Mustafa Kemal Atatürk

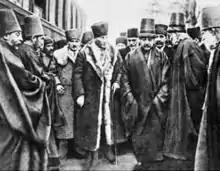
Mustafa Kemal in 1923, with members of the Mevlevi Order, before its institutional expression became illegal and their dervish lodge was changed into the Mevlana Museum. The Mevlevi Order managed to transform itself into a non-political organization which still exists.

In 1914, the Ottoman Empire entered the European and Middle Eastern theatres of World War I allied with the Central Powers. Mustafa Kemal was given the task of organizing and commanding the 19th Division attached to the Fifth Army during the Battle of Gallipoli. He became the front-line commander after correctly anticipating where the Allies would attack, and held his position until they retreated. Following the Battle of Gallipoli, Mustafa Kemal served in Edirne until 14 January 1916. He was then assigned to the command of the XVI Corps of the Second Army and sent to the Caucasus Campaign after the massive Russian offensive had reached key Anatolian cities. On 7 August, he rallied his troops and mounted a counteroffensive. Two of his divisions captured Bitlis and Muş, upsetting the calculations of the Russian Command.